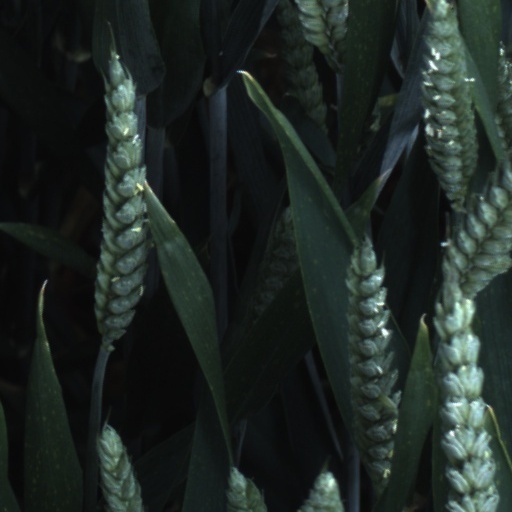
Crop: wheat